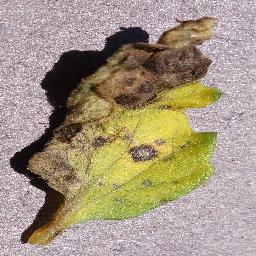
Label: Tomato___Septoria_leaf_spot